Pridacha Airport

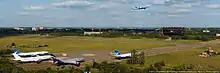

Pridacha Airport (also given as Repnoe, or Voronezh East) is an airport in Russia located 5 km east of Voronezh. It is home to the Voronezh Aircraft Plant (VASO). The Tupolev Tu-144, Ilyushin Il-86, and Ilyushin Il-96 were built here.